Putrajaya Corporation

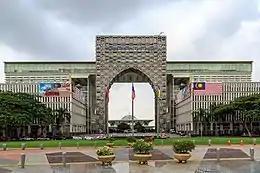
Putrajaya Corporation Complex

Perbadanan Putrajaya (PPj) or Putrajaya Corporation (PjC) is a local authority that administers the Federal Territory of Putrajaya and is under the Department of Federal Territories of Malaysia. Founded in 1995, the corporation is responsible for public health and sanitation, waste removal and management, capital planning, environmental protection and building control, social and economic development, and the general maintenance functions of the urban infrastructure of Putrajaya. The main headquarters of the PPj is located at Precinct 3, Persiaran Perdana, Putrajaya.